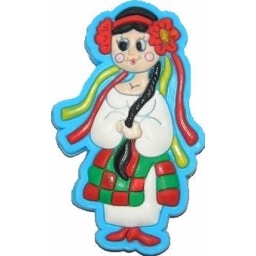
Ukrainian girl in national clothes